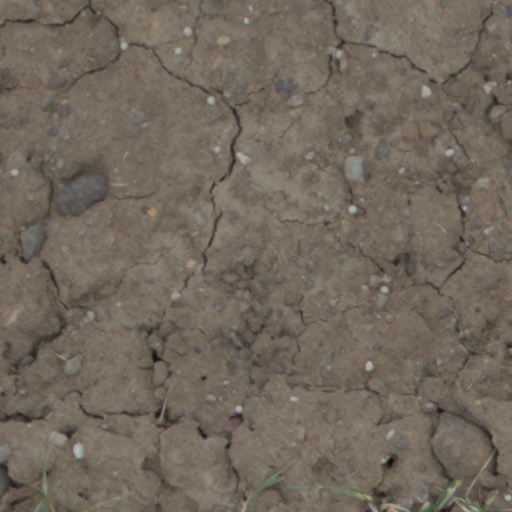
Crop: wheat